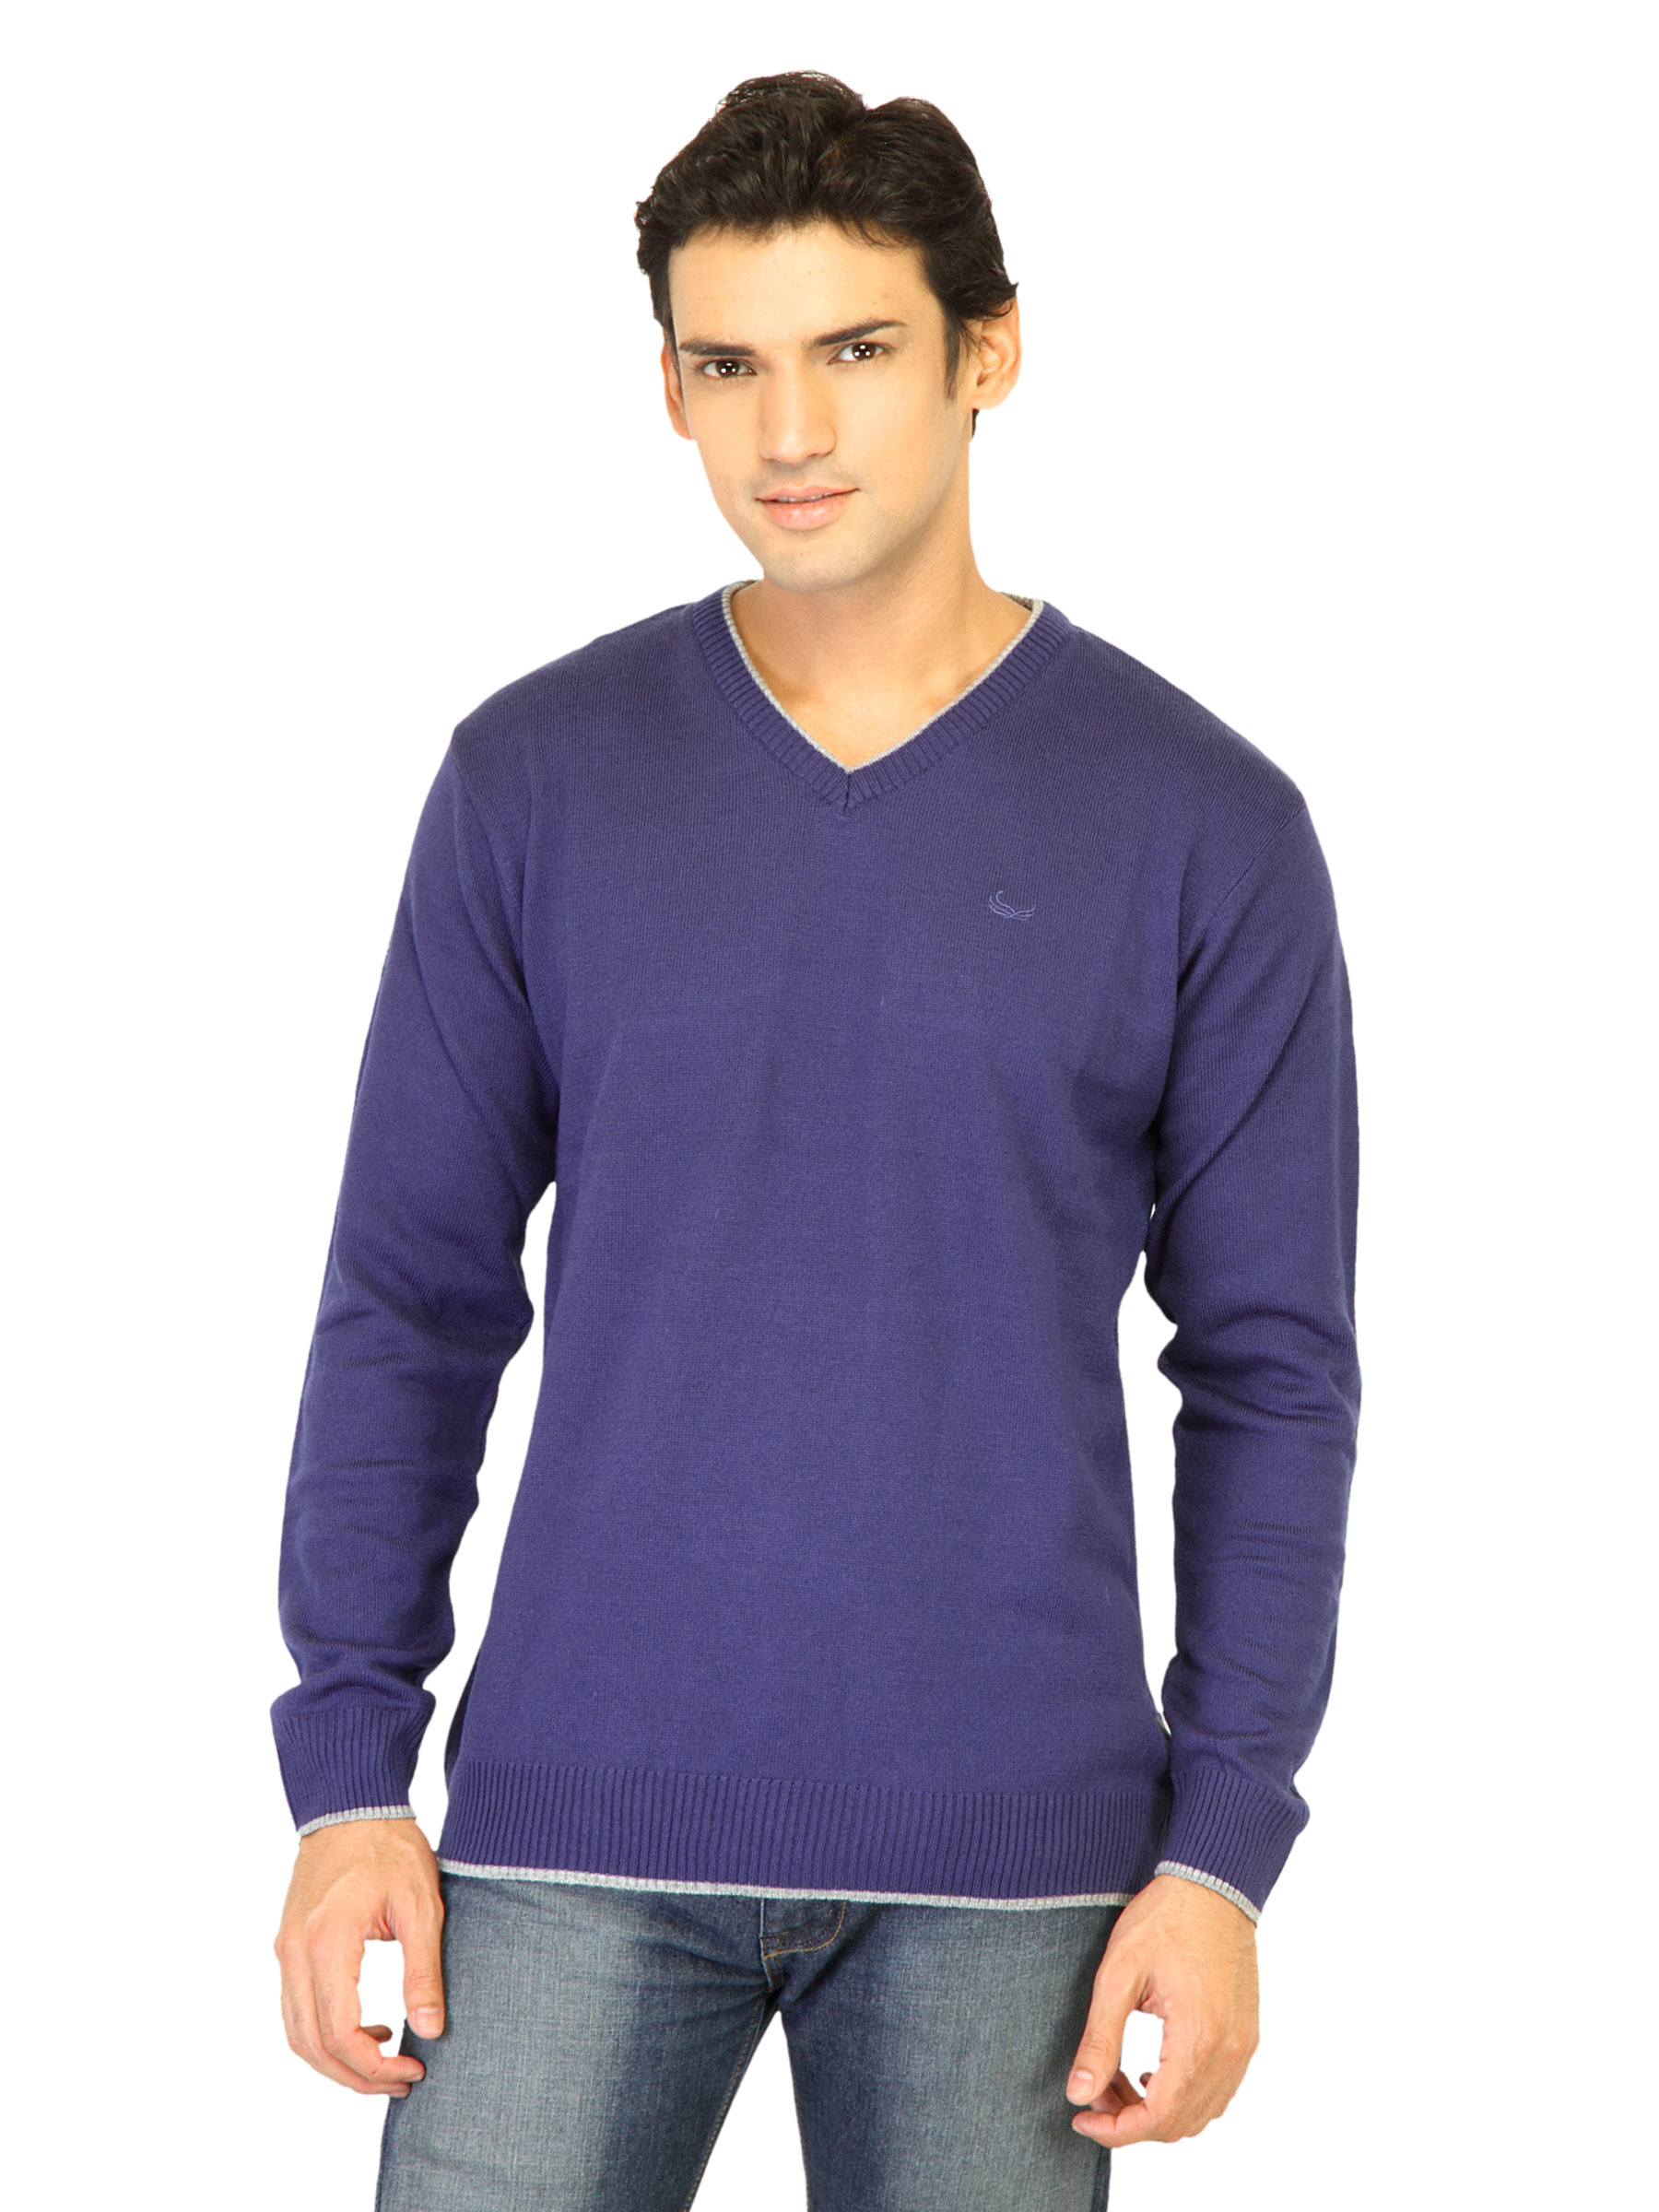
Flying Machine Men Solid Blue Sweaters
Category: Apparel / Topwear / Sweaters
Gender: Men
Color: Blue
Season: Fall 2011
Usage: Casual